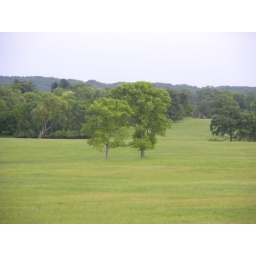
2 trees in a lonely field